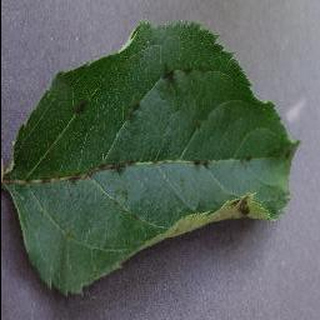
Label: apple_apple_scab